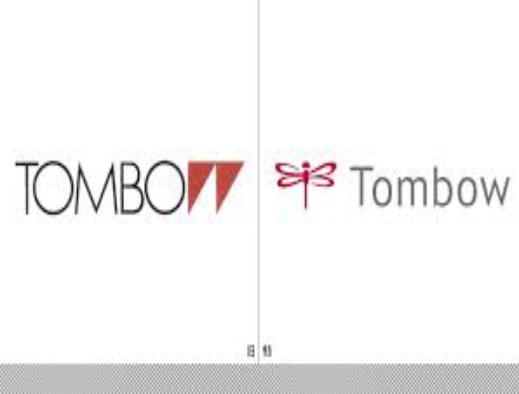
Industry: Necessities